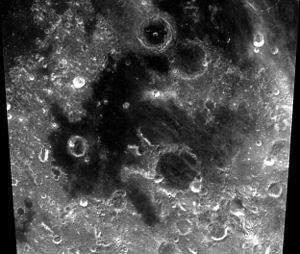
Le Palus Epidemiarum est une petite mare lunaire située au sud-ouest de la face visible de la Lune. Le Palus Epidemiarum est situé au sud-ouest de la Mare Nubium et au sud-est de la Mare Humorum.